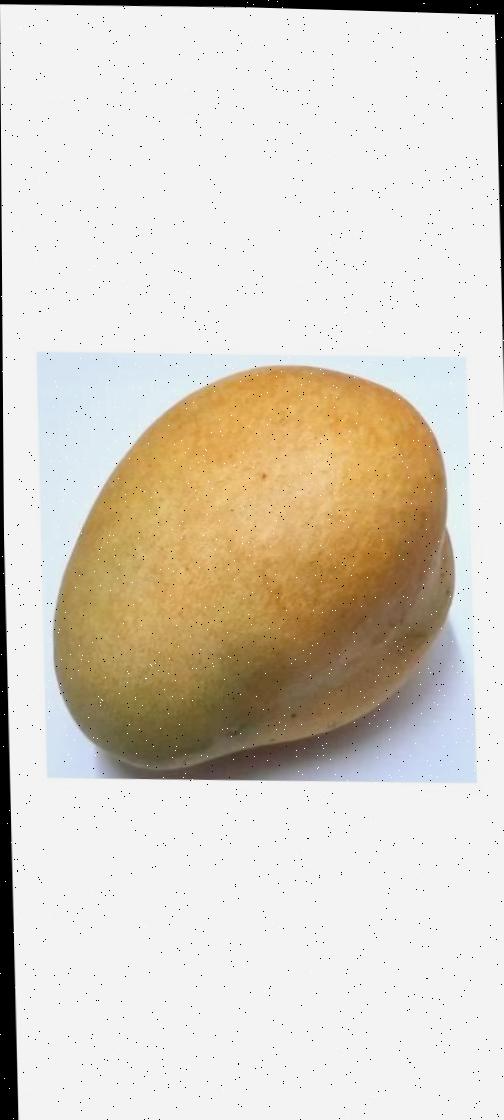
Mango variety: Bari-11